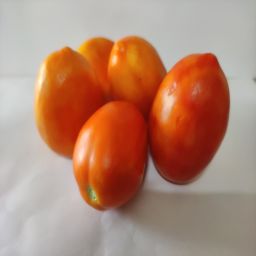
Crop: Tomato
Quality: Ripe